Syracuse Utah Temple

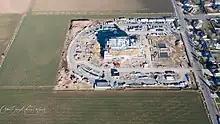
Under construction Syracuse Utah Temple, November 2022

The Syracuse Utah Temple is a temple of The Church of Jesus Christ of Latter-day Saints in Syracuse, Utah, United States. The intent to build the temple was announced on April 5, 2020, by church president Russell M. Nelson, during general conference. On January 29, 2025, the church announced the temple's dedication on June 8, 2025. It will be the 22nd operating temple in Utah, and the third in Davis County.